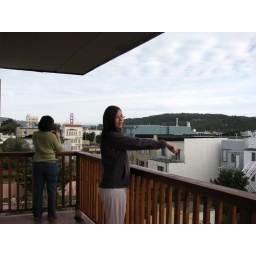
checking out balcony view, golden gate in distance